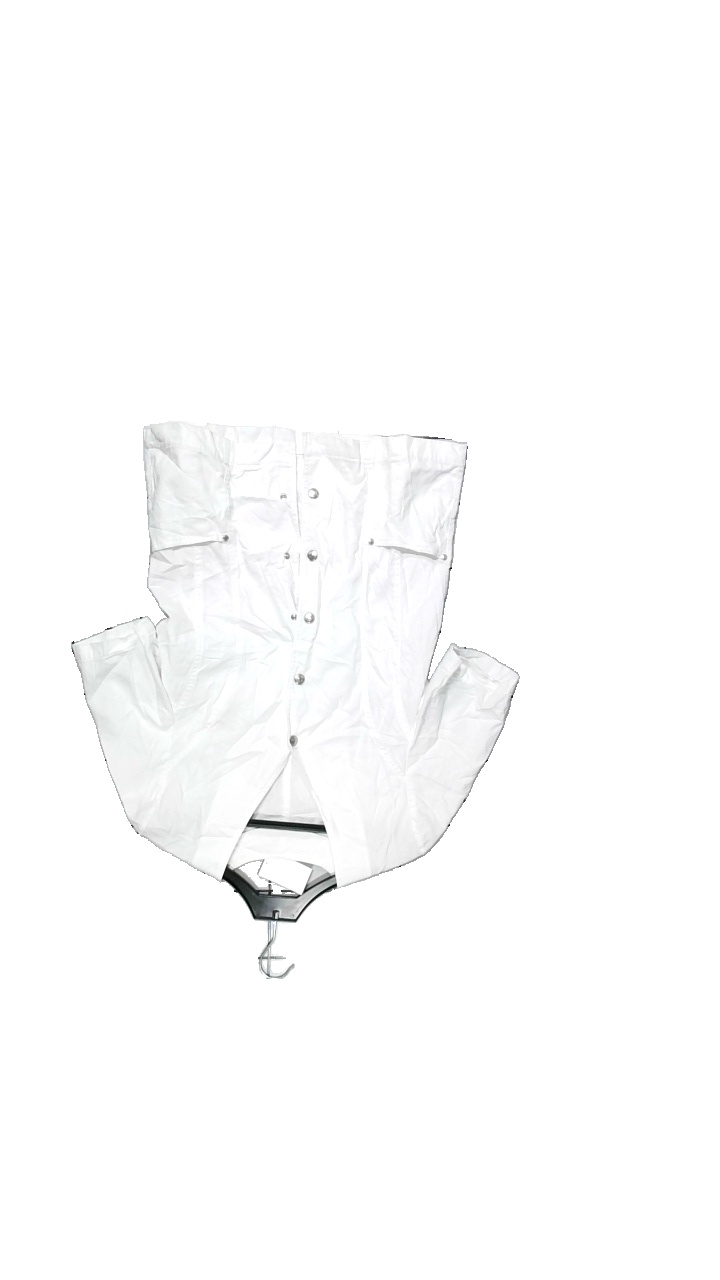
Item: Shirt (Ladies)
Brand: Missing
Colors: White
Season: Summer
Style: Denim
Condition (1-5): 2
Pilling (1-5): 2
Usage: Reuse
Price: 50-100